Tessa Virtue and Scott Moir

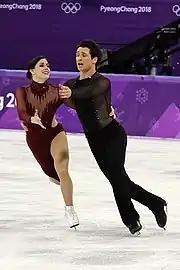
Free dance at 2018 Winter Olympics

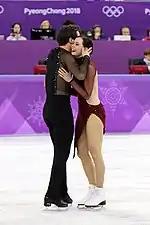
Free dance at 2018 Winter Olympics

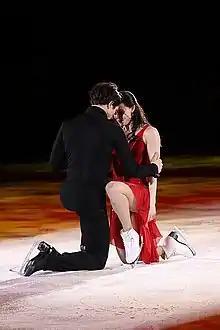
Exhibition gala at 2018 Olympics

For the 2017–2018 season, Virtue and Moir chose The Rolling Stones, the Eagles, and Santana for their short dance, and skated to the "Moulin Rouge!" soundtrack for their free dance. Virtue and Moir started their season at the Autumn Classic International in September. Their Grand Prix assignments were Skate Canada International and the NHK Trophy, and they won both competitions, scoring 199.86 and 198.64, respectively. At the 2017 Grand Prix Final, Virtue and Moir lost for the first time since their return to competition, finishing second to training mates and main rivals Gabriella Papadakis and Guillaume Cizeron of France, who had a half-point lead after the short dance.